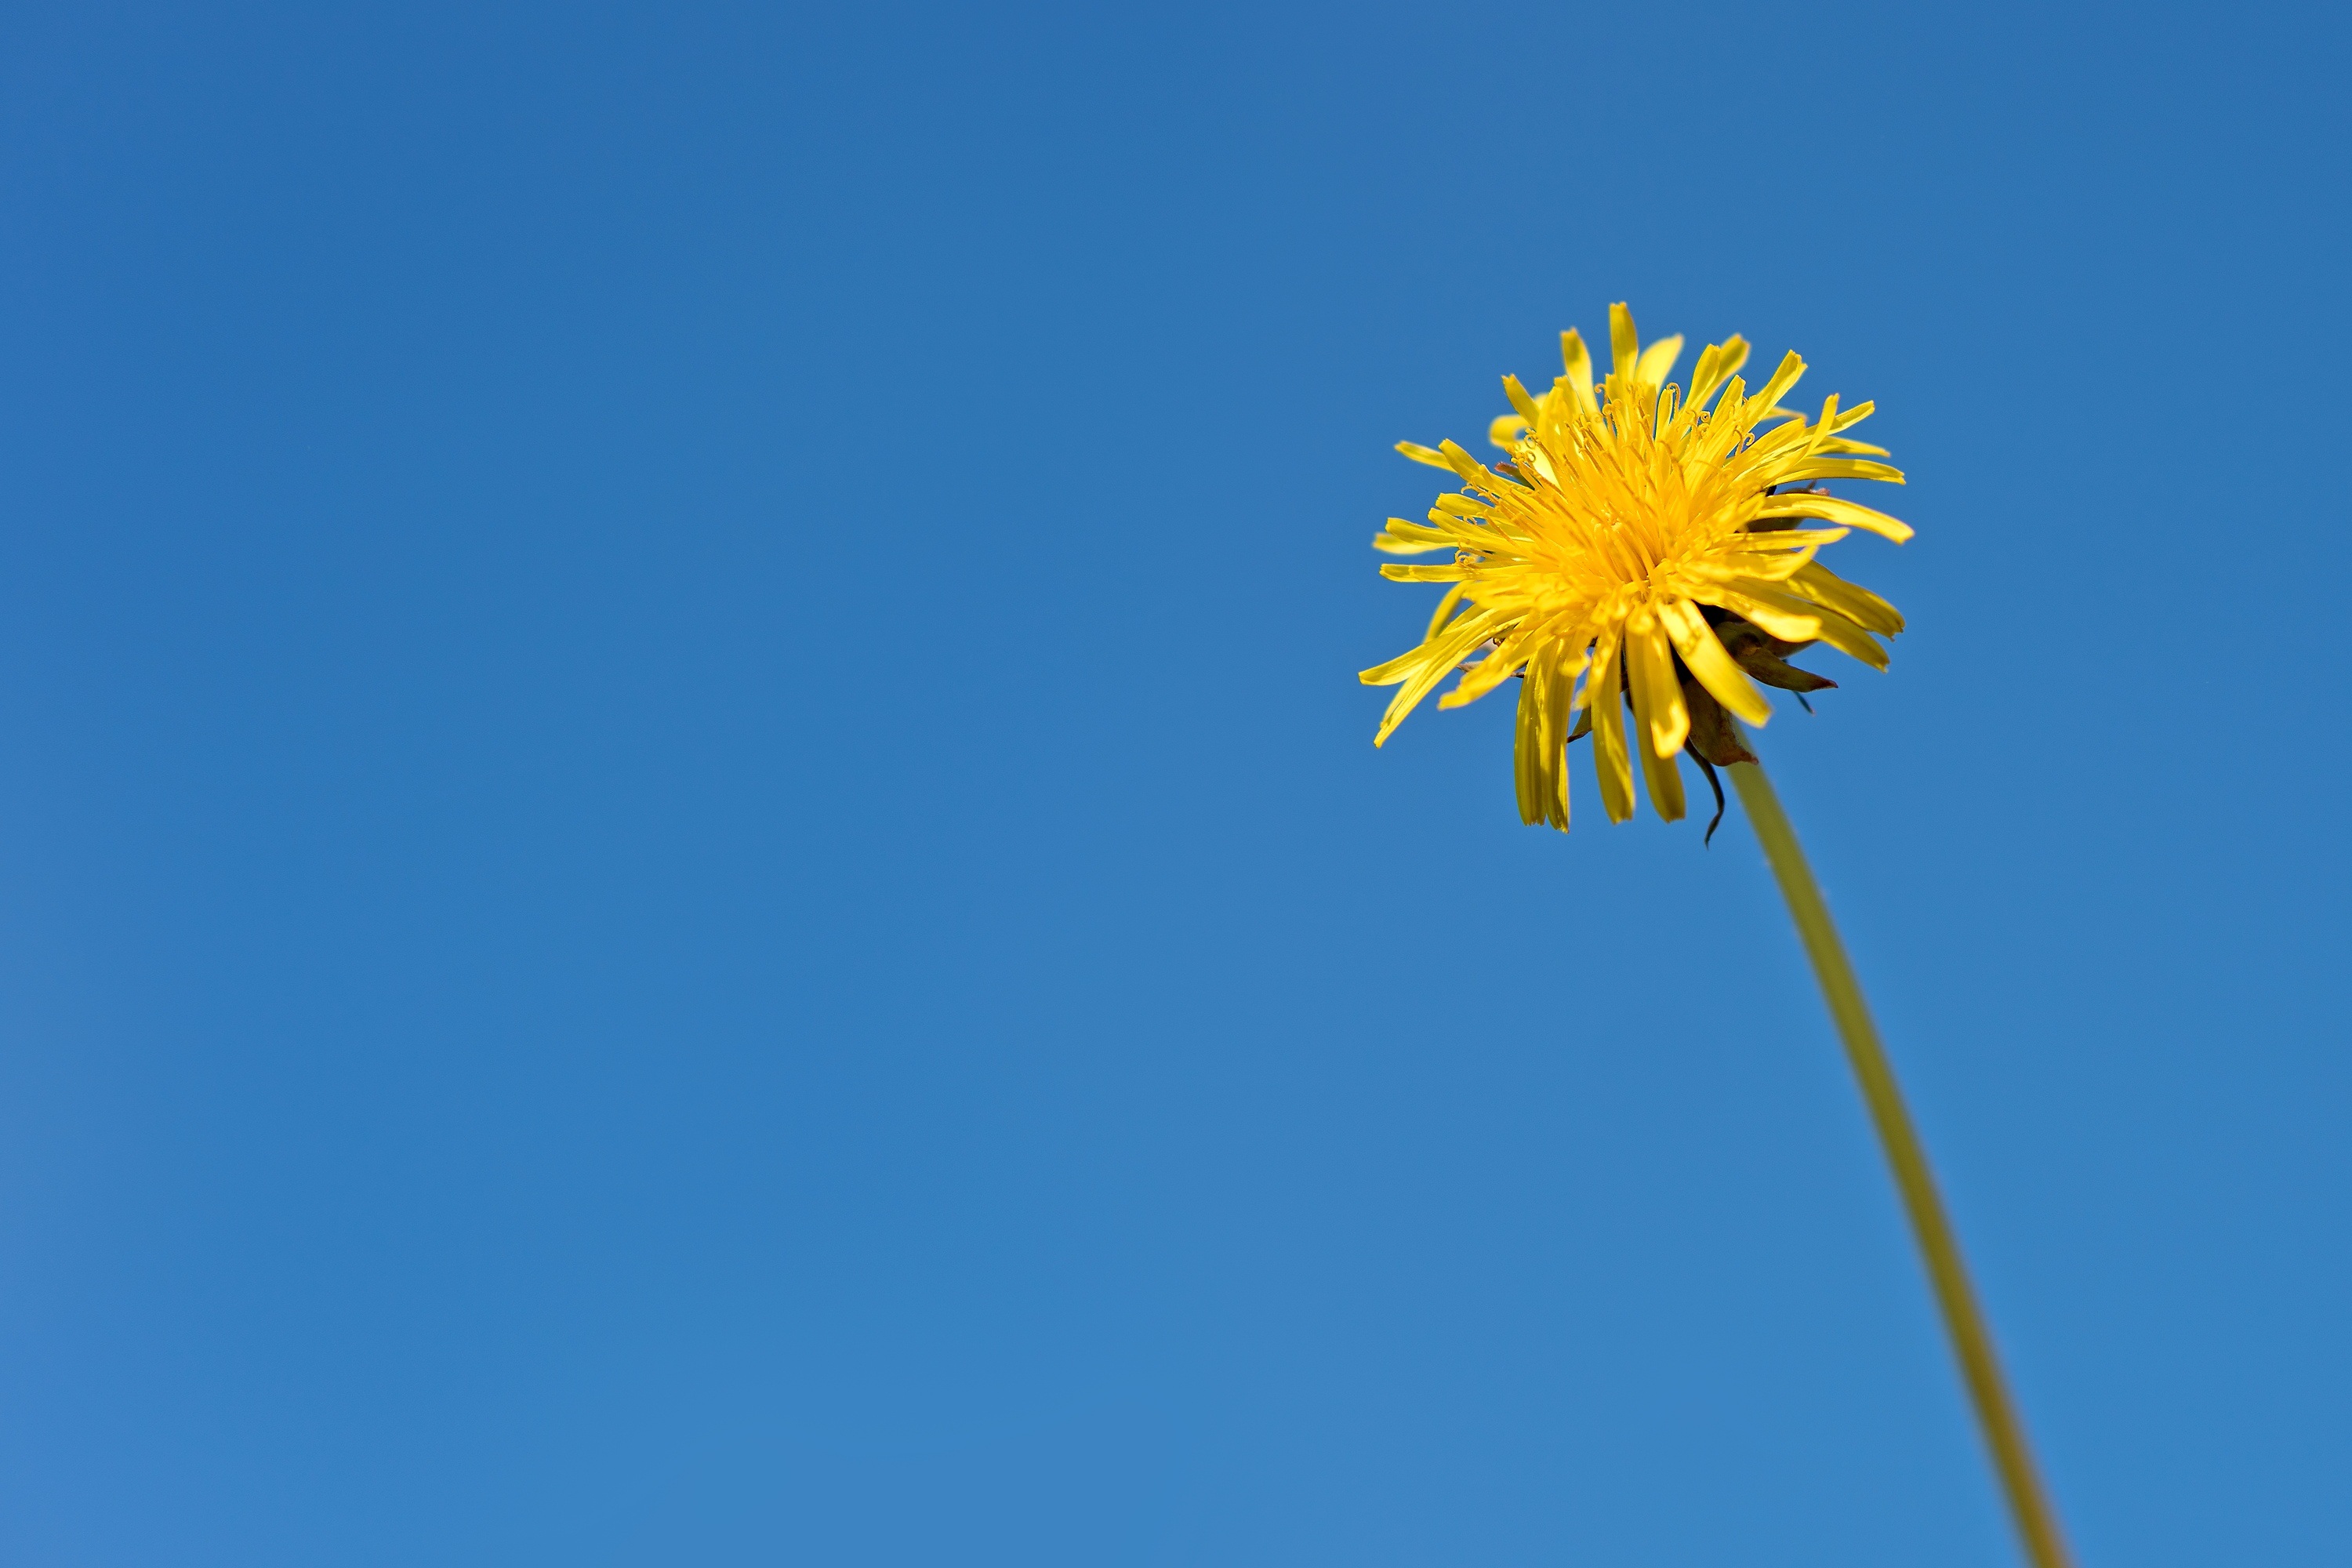
nature, plant, sky, field, dandelion, flower, bloom, alone, wild, clear, clean, blooming, blue, yellow, flora, freshness, one, single, petals, minimalism, 1, minimal, flowering plant, daisy family, plant stem, land plant